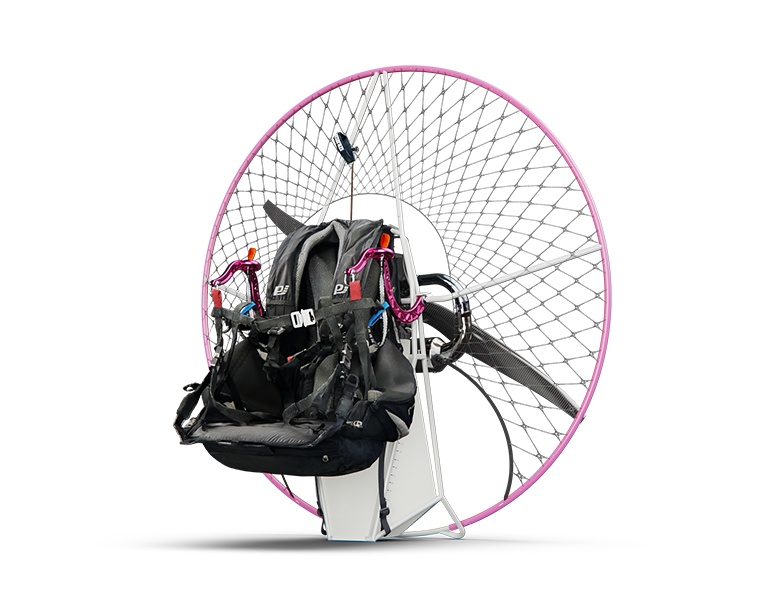
Parajet Maverick NEON Ultralight
Brand: Northern Skies Paramotoring
Introducing the Parajet Maverick NEON Ultralight Whether you’re a seasoned pilot or new to the sport, the Parajet Maverick NEON Ultralight offers unmatched quality and performance, making it the perfect choice for all your paramotoring adventures. Powered by the lightweight and economical Vittorazi Atom 80 engine , this paramotor delivers exceptional efficiency without compromising on power. Be Noticed. Be a Maverick. Stand out in the sky with the Maverick NEON Ultralight , featuring vibrant neon colors that let you express yourself like never before. Choose from Neon Blue , Neon Pink , or Neon Yellow netting and arm options. All frames are now painted with high-quality, durable powder-coated finishes available in sleek black or classic white. Light and Simple – The Consummate All-Rounder Replacing the existing Maverick range, the Parajet Maverick NEON Ultralight is designed by highly experienced engineers drawing on 25 years of industry expertise. As the world’s most popular paramotor with thousands sold globally, it offers a meticulously crafted design engineered for user convenience and built to last. With a width of 1.38m and utilising a 1.25m propeller, it’s lightweight and easy to maneuver—a perfect blend of durability and elegance. Enhanced Features for Optimal Flight • New Parajet Throttle Included as Standard : We’ve created our best throttle control yet, incorporating customer feedback and years of experience in the paramotoring business. Features include: • Enhanced Safety : Electric start requires two buttons pressed simultaneously, reducing the risk of accidental ground starts. • CNC-Machined Trigger : Designed for maximum durability and two-finger operation for enhanced paraglider control. • Left and Right-Hand Configuration Options : Fully adaptable to your preference. • Cruise Control with Easy Release : Enjoy long flights with minimal effort. • Protruding Kill Button : Easy access even when wearing gloves. • Brightly Colored, Adjustable Velcro Strap : Ensures comfort and visibility. • Rubber-Reinforced Cable and Quality Components : Prevents corrosion, wear, and crimping, ensuring maximum safety and extending the throttle’s lifespan. • New Parajet Prop Plate Included as Standard : Enhance your paramotoring experience with the new Parajet prop plate, adding both aesthetic appeal and performance benefits. Easy Pack Down for Convenient Transport The Maverick NEON Ultralight is engineered for easy assembly and pack down. Simple and smooth dismantling reduces its size by 50% when disassembled. Our purpose-made bag comes as standard, allowing you to safely store and transport your paramotor with ease. Same Pricing, More Options Despite the new colour options and feature enhancements, the Maverick NEON Ultralight maintains the same pricing as before. All colour options are available at the same price, making it easier for you to choose the style that best reflects your personality. Frame Colour Options The Maverick NEON Ultralight collection features high-quality, durable frames with a premium powder-coated finish, available in both sleek black and classic white. Choose the frame colour that best complements your neon netting and arm options. Express Yourself with Neon Colours Our neon netting and arm options allow you to truly express yourself. Whether you choose Neon Blue , Neon Pink , or Neon Yellow , your paramotor will exude a unique glow that sets you apart from the rest. Available to Order Now The Parajet Maverick NEON Ultralight is available to order now. Don’t miss the opportunity to own this innovative and eye-catching paramotor that combines performance, safety, and style. Key Features: • Powered by the Lightweight Vittorazi Atom 80 Engine • Lightweight and Durable Design • New Fun Neon Colors: Neon Blue, Neon Pink, Neon Yellow • Painted Frames in Black or White • New Parajet Throttle with Cruise Control • Parajet Prop Plate Included • Easy Pack Down – Reduces Size by 50% When Dismantled • Proven Reliability of the Maverick Range Join the Paramotoring Revolution Be noticed. Be a Maverick. The Parajet Maverick NEON Ultralight isn’t just a paramotor; it’s a statement of individuality and innovation. With its combination of advanced technology, enhanced safety features, and vibrant aesthetics, it’s the perfect choice for pilots ready to take their passion to new heights.
Category: Vehicles & Parts > Vehicles > Aircraft > Heavier-Than-Air Aircraft